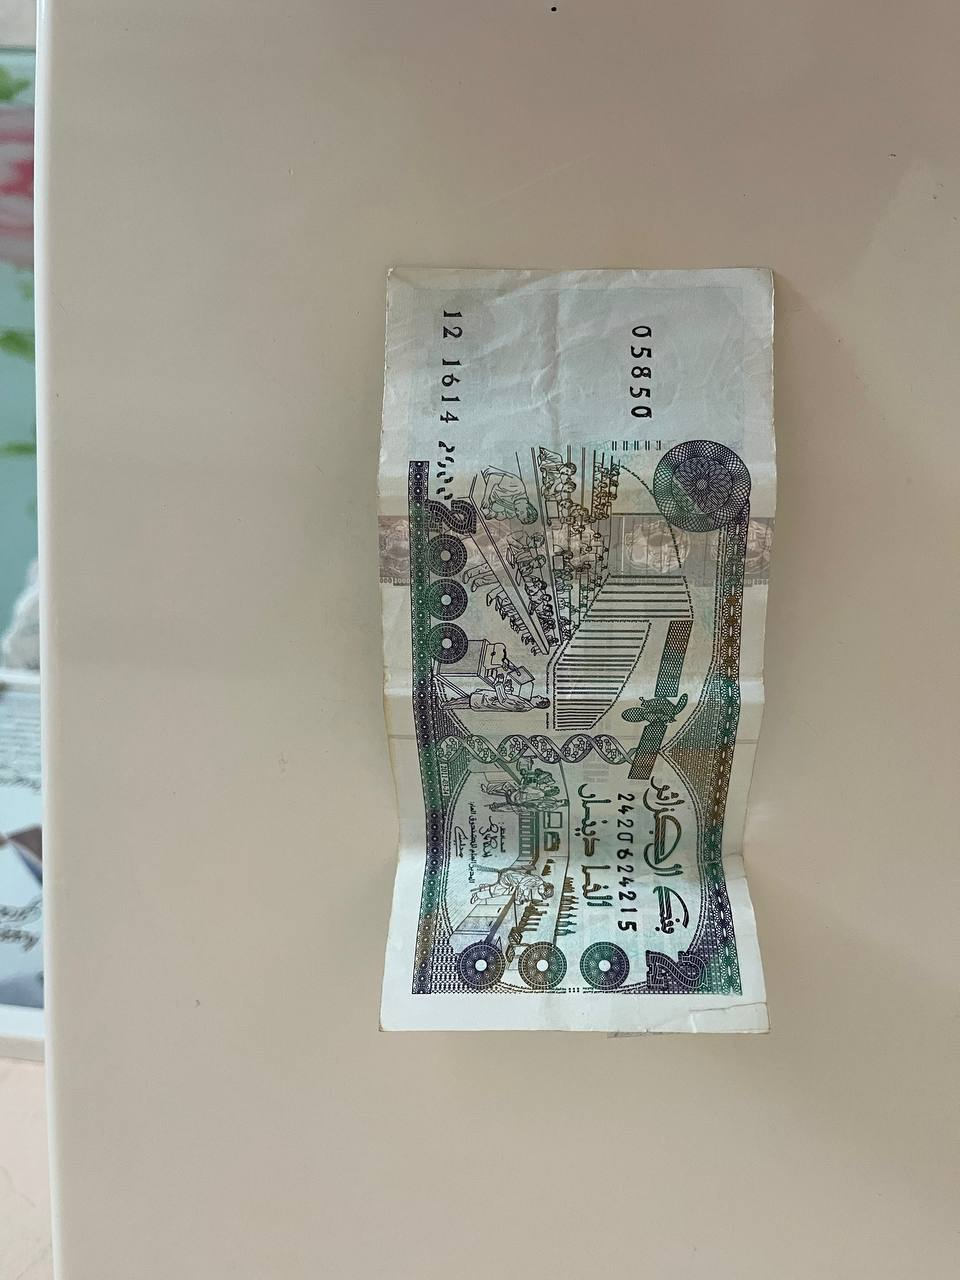
Denomination: 2000DZD